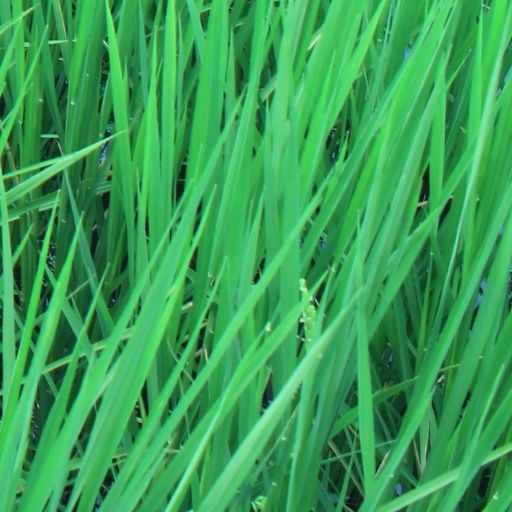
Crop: rice